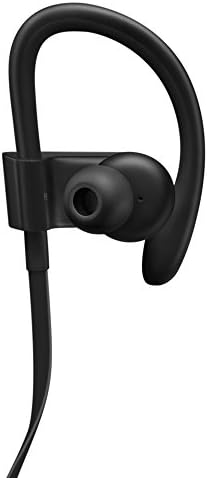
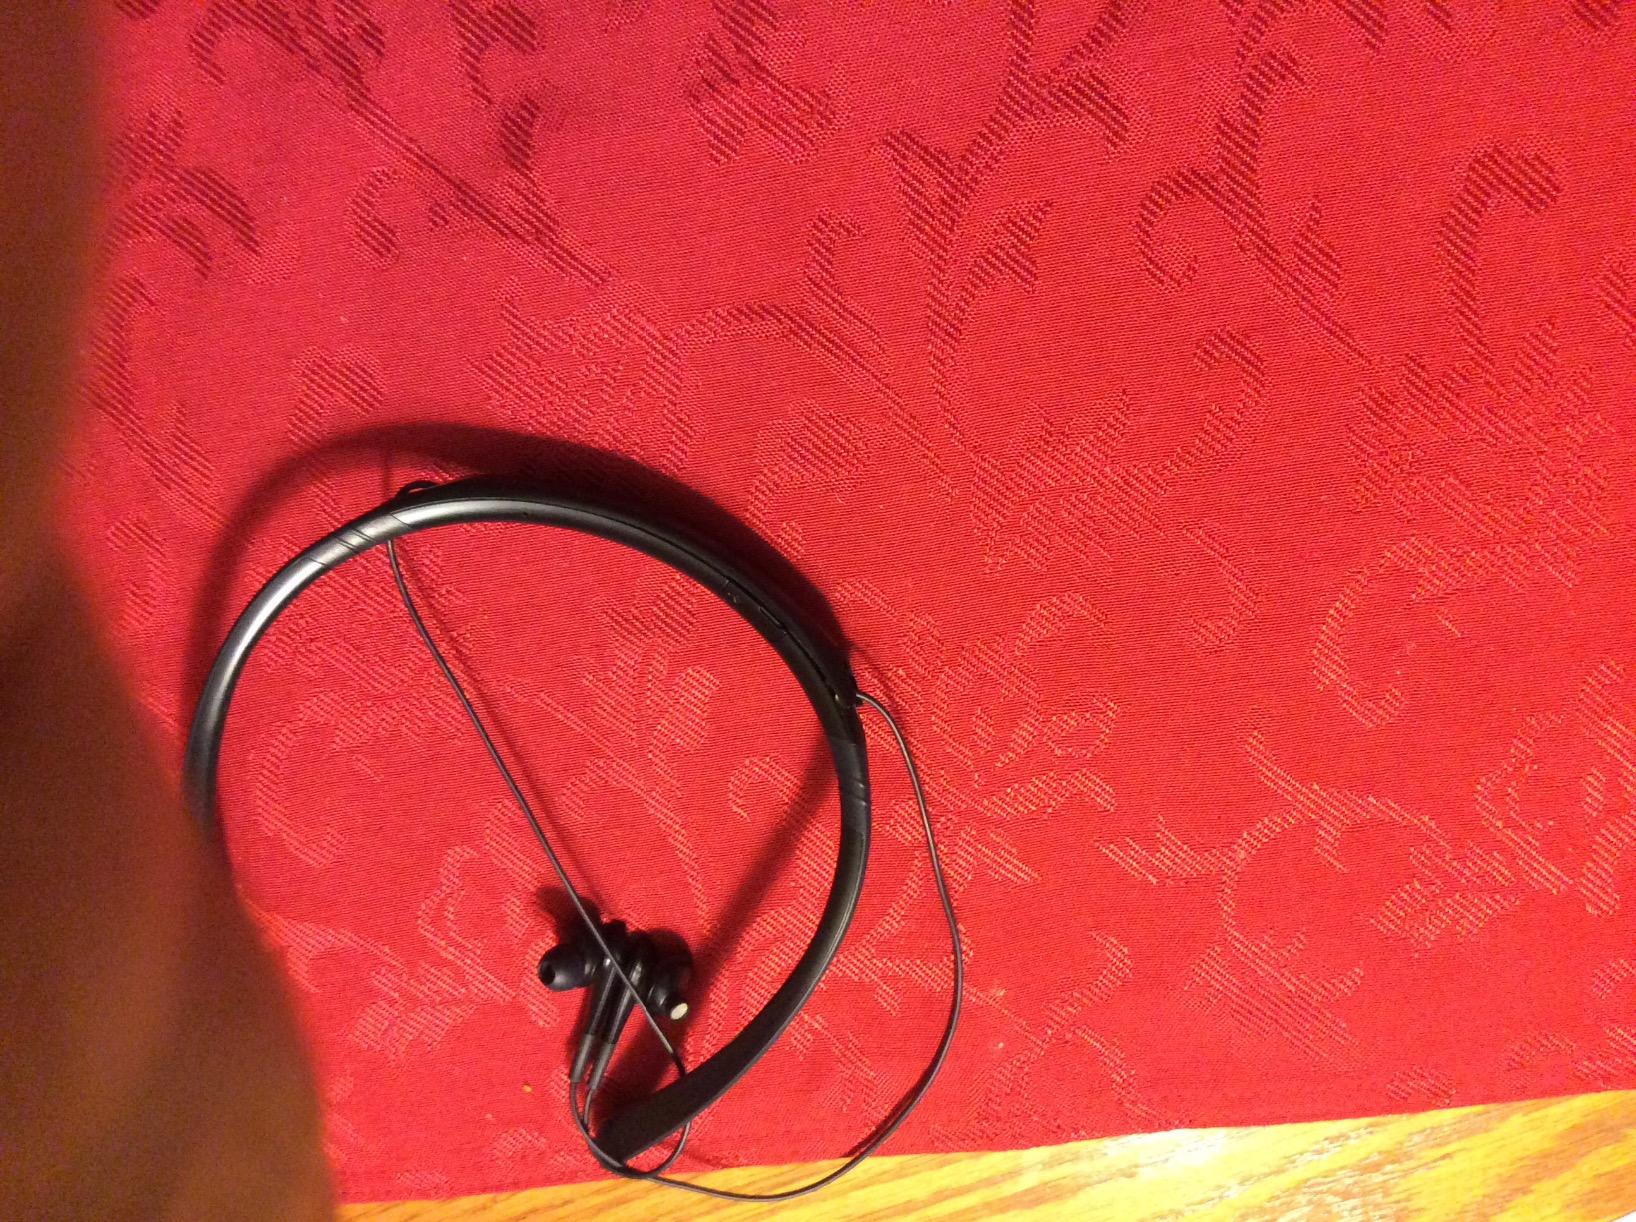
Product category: headphones
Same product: no